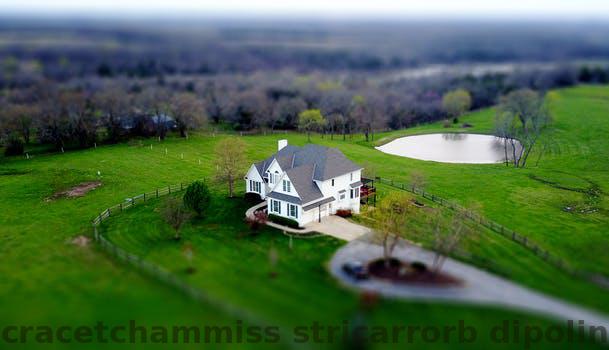
Label: Watermark